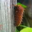
Label: caterpillar